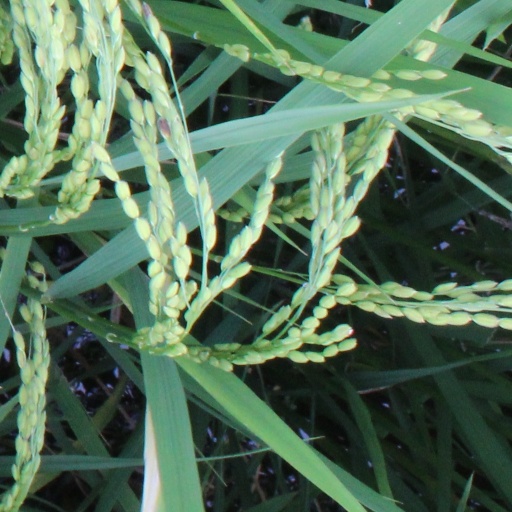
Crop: rice